Columbia Lions baseball

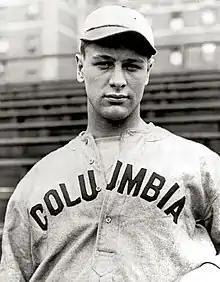

The most famous member of the Columbia baseball team was Lou Gehrig. Gehrig attended Columbia between 1921 and 1923, intending to become an engineer. Known as "Columbia Lou," Gehrig played both baseball and football. Gehrig drew attention for his record-breaking 400-foot home runs and, as a pitcher, his 17-game strikeout streak in 1923. Gehrig signed with the Yankees in his sophomore year, leaving college for a lucrative paycheck, but remained a fan of Columbia sports for the remainder of his life.